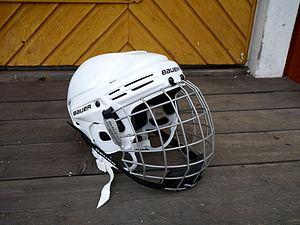
Bauer BHH2100L casque de hockey sur glace.
Le casque de hockey est un casque destiné à la pratique du hockey sur glace, servant à protéger la tête, les oreilles, le visage et une partie de la nuque.